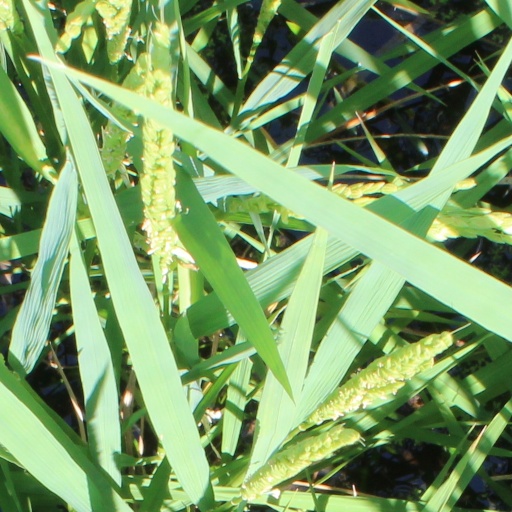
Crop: rice